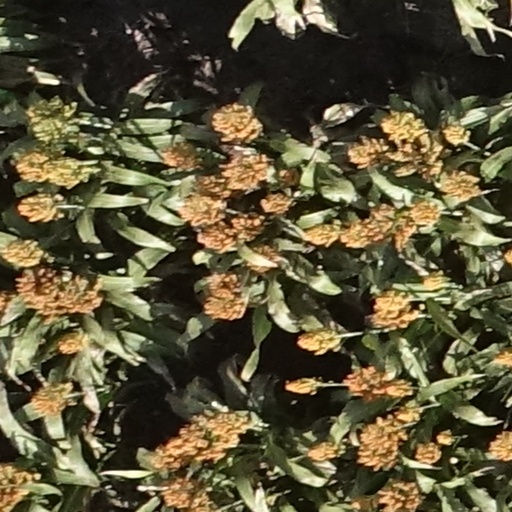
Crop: sorghum